Michael Frost (minister)

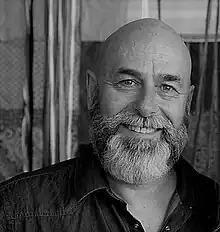

Michael Frost (born 1961) is an Australian Baptist minister, missiologist and theologian who is one of the leading voices in the missional church movement. Frost is the founding Director of the Tinsley Institute, a mission study centre located at Morling College in Sydney, Australia.